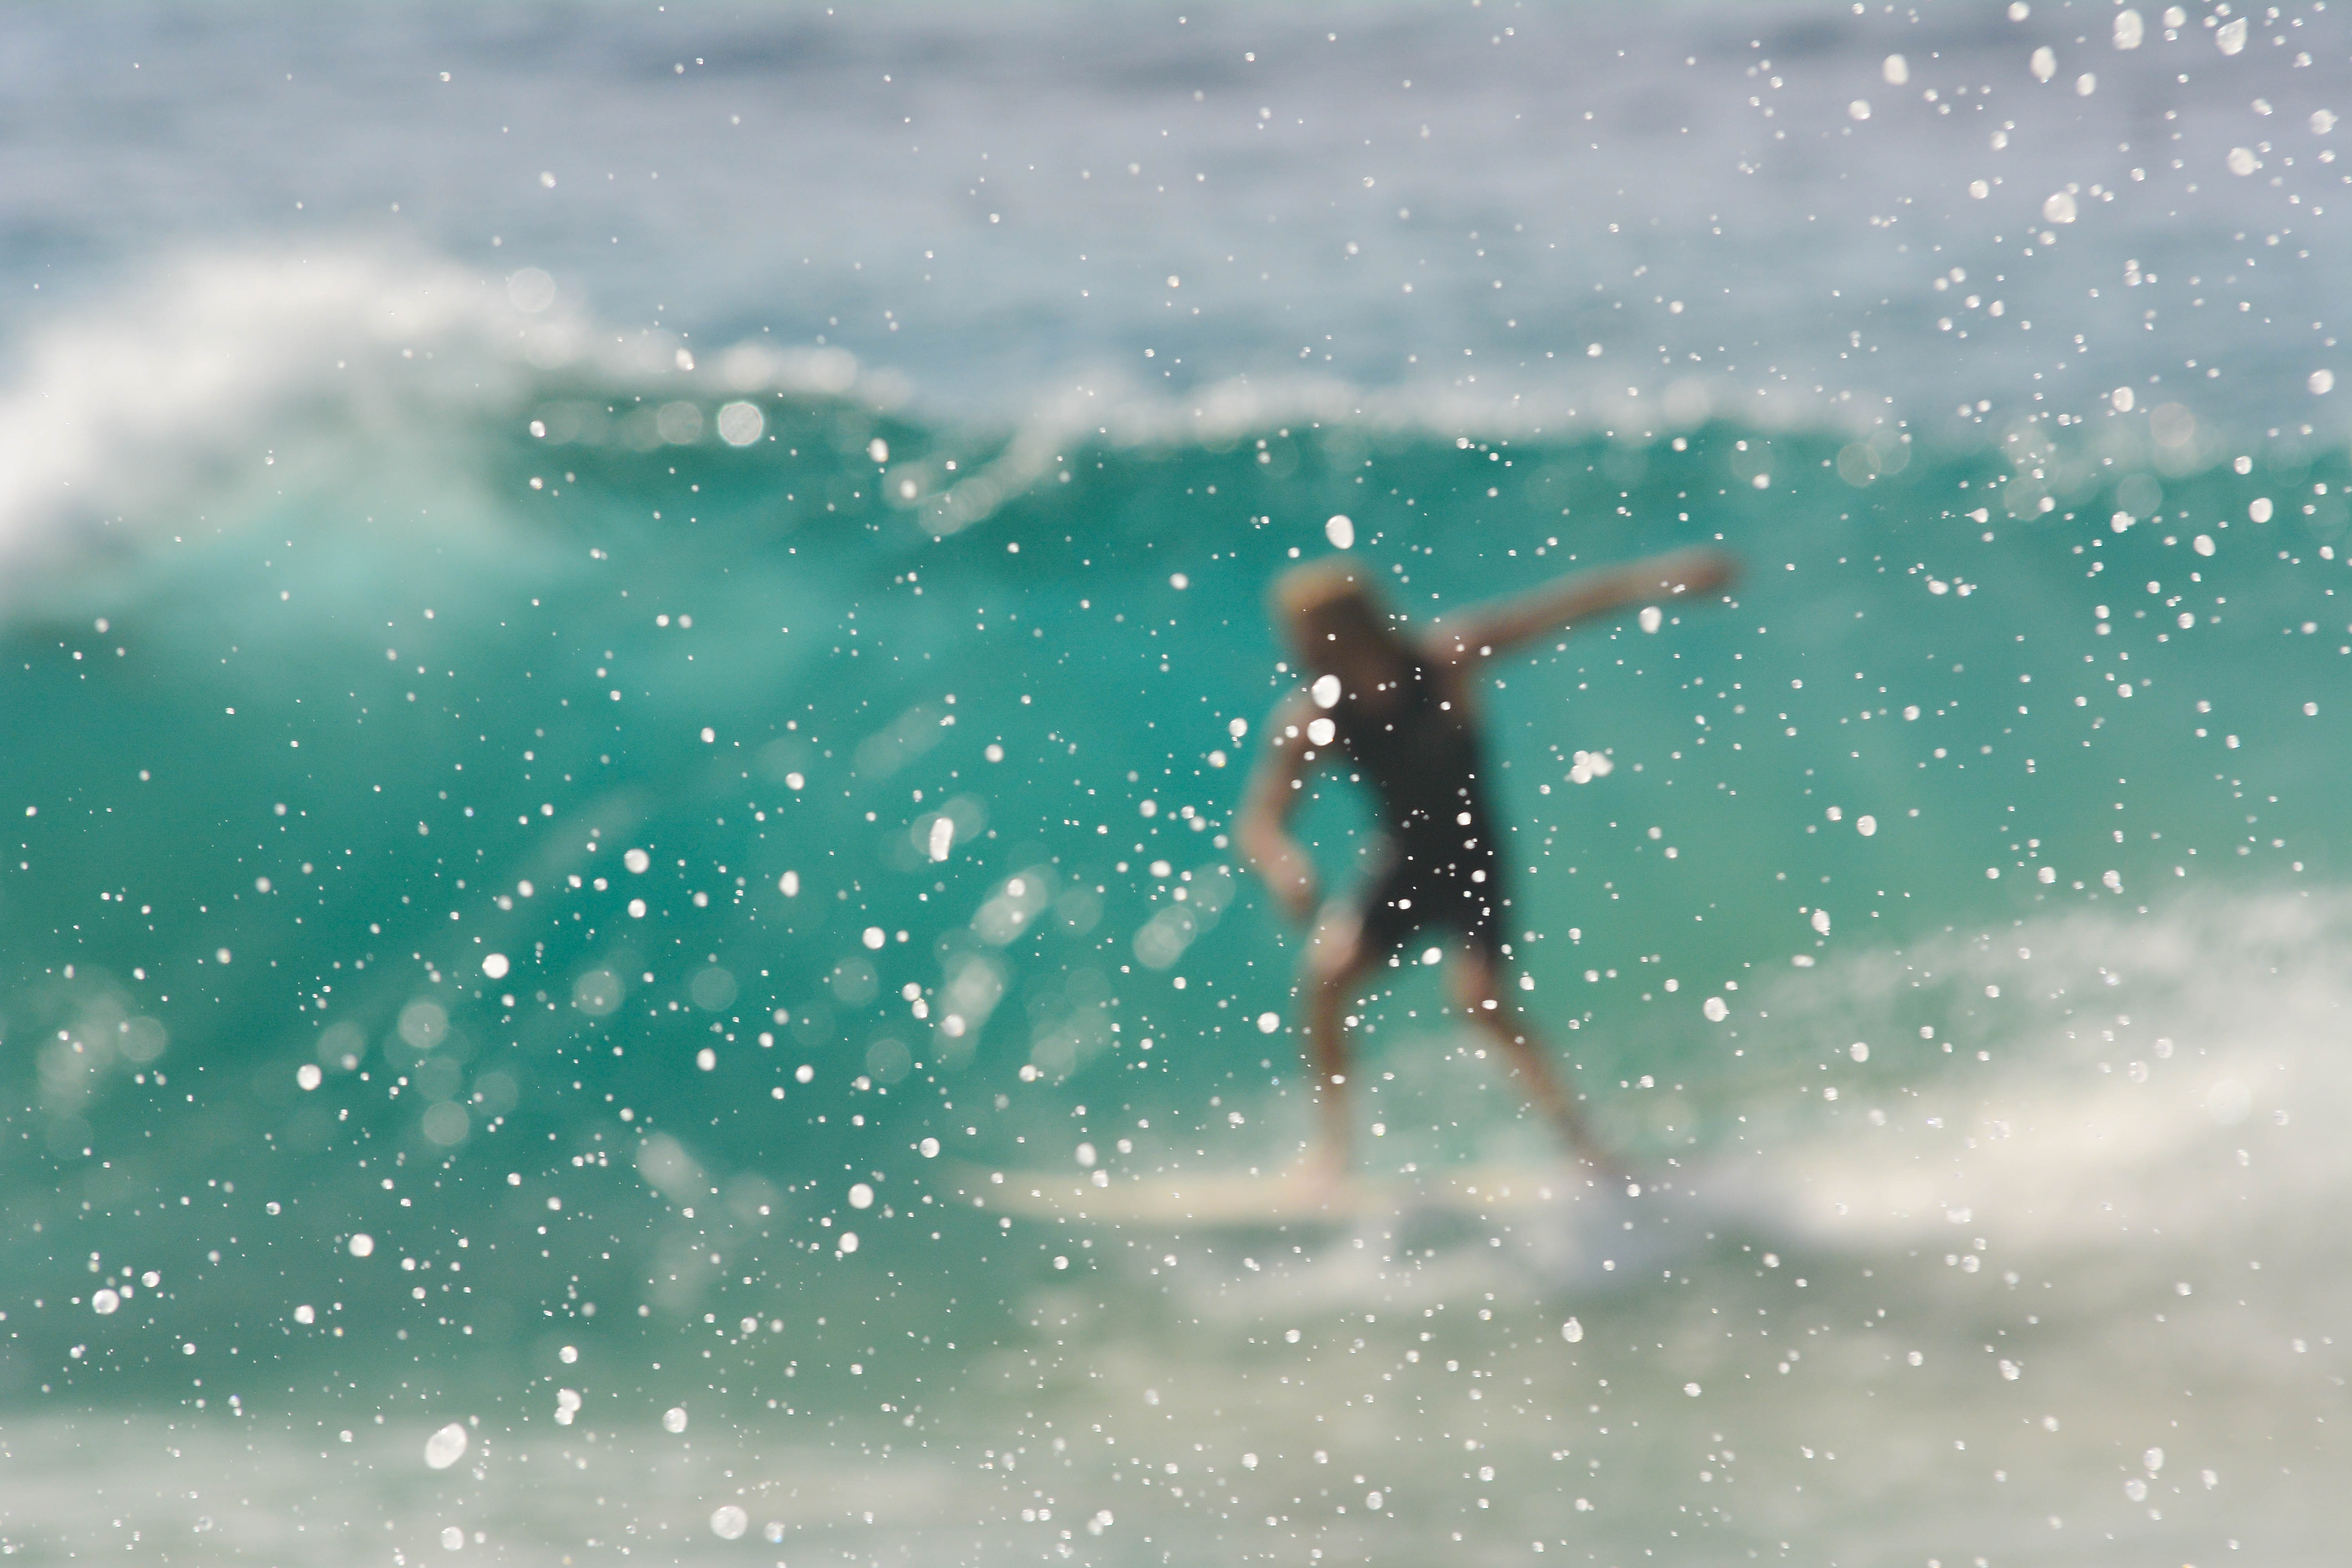
wave, water, wind wave, Surfing Equipment, surfboard, surfing, fun, sky, boardsport, surface water sports, skimboarding, sea, ocean, recreation, tide